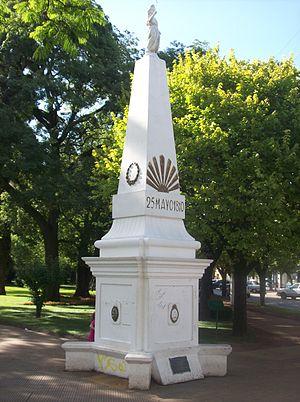
La pyramide de Mai se dresse au centre de la place de Mai à Buenos Aires et est le premier monument patriotique ― c'est-à-dire commémorant l’indépendance ― dont se dota la capitale argentine. Son histoire débute en mars 1811, lorsque la Grande Junte décida de faire construire un monument sur le côté ouest de la place, pour célébrer le premier anniversaire de la révolution de Mai de 1810, événement qui enclencha le processus d’indépendance.